Shimabarakō Station

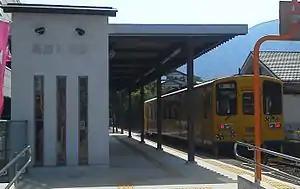
Station platform in April 2013

is a passenger railway station in located in the city of Shimabara, Nagasaki. It is operated by third-sector railway company Shimabara Railway.